William S. Culbertson

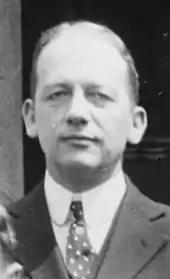
Culbertson in 1922

William Smith Culbertson (August 5, 1884 – August 12, 1966) was an American diplomat and soldier. U.S. Ambassador, Romania, 1925–1928, Chile, 1928 – 1933. Colonel, United States Army. President, United States Tariff Commission 1922 – 1925. Member, United States Tariff Commission, 1916–1922, American Bar Association, Council on Foreign Relations, American Economic Association, Phi Alpha Delta, Phi Beta Kappa.